Killing Time (Carr novel)

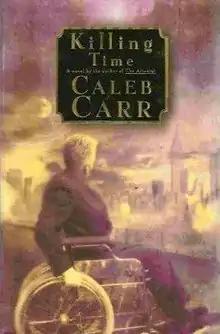
First edition cover

Killing Time is a dystopian novel by Caleb Carr set in the mid-21st century. It was initially serialized in "TIME" and later published in 2000 by Random House. It includes criticisms of the Information Age. The book was a departure for Carr, whose previous two novels (and his subsequent one) were crime thrillers set in the Victorian era.